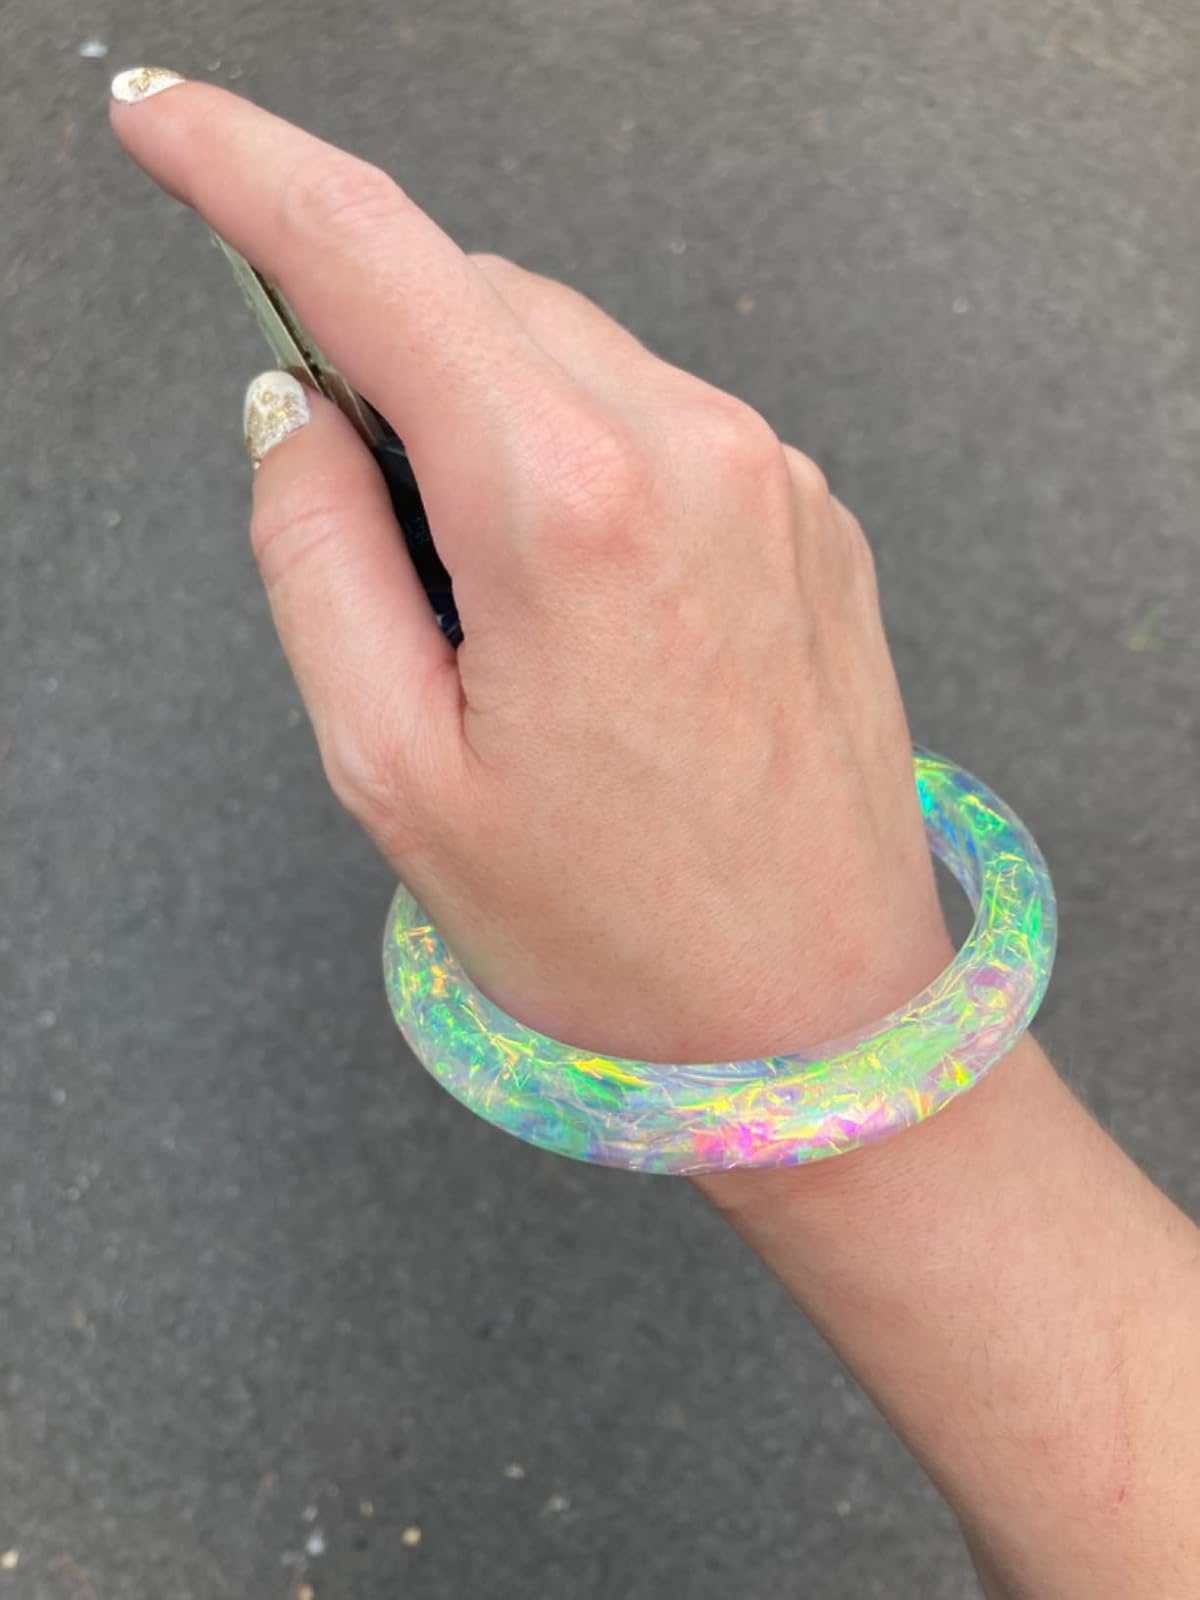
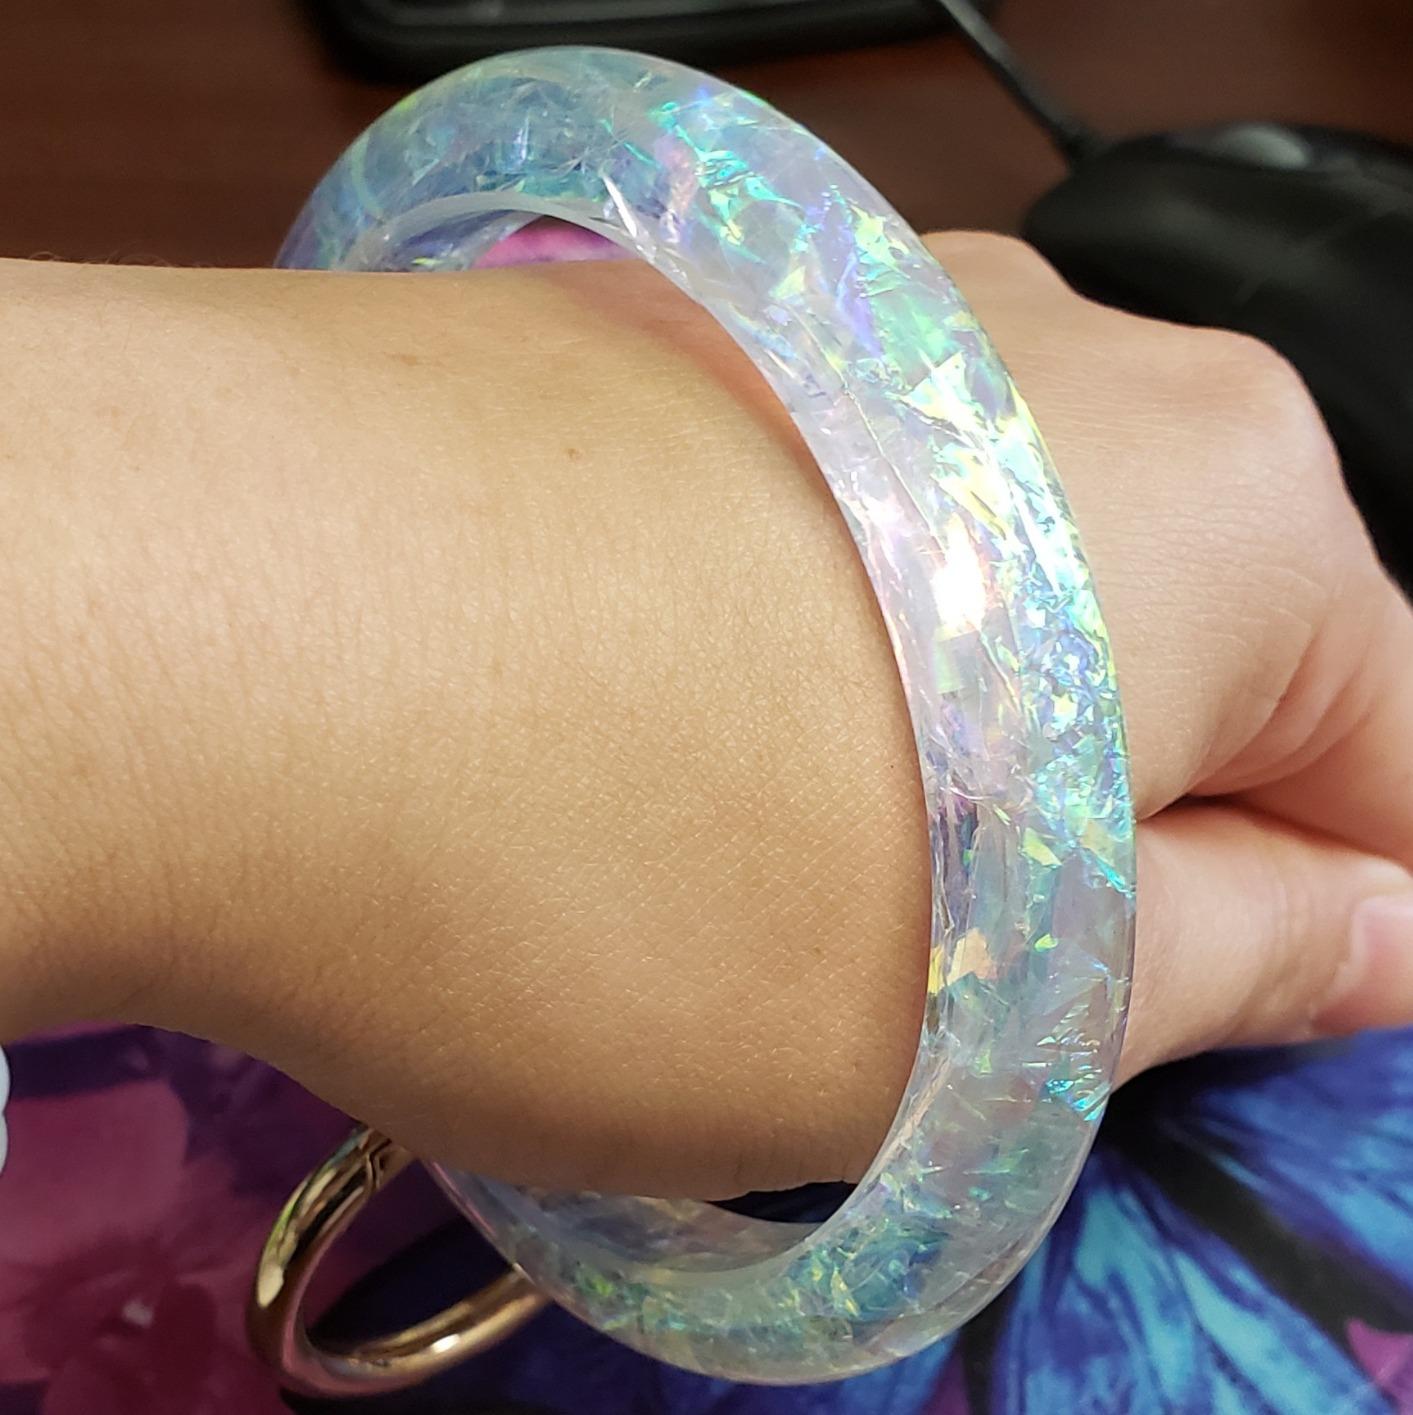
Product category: accessories_keychain
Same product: yes